Alan Syliboy

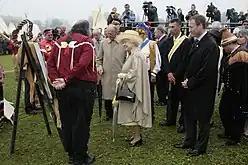
Artist Alan Syliboy presenting his portrait of Grand Chief Membertou to Queen Elizabeth II

Syliboy's art, a butterfly design, was featured on a two-hundred dollar gold coin minted by the Royal Canadian Mint in 1999 as part of a series entitled "Celebrating Canadian Native Cultures and Traditions". Syliboy received the Queen's Jubilee Medal in 2002.